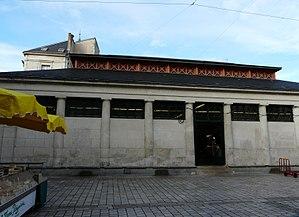
La halle sur la place du Coderc, Périgueux, Dordogne, France.
La place du Coderc est une place située à Périgueux, dans le département de la Dordogne, en France.
Jean Baptiste Louis Godard, dit Louis Catoire, est un architecte français né dans l'ancien 2ᵉ arrondissement de Paris le 25 novembre 1806, et mort à Périgueux le 20 novembre 1864.